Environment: real
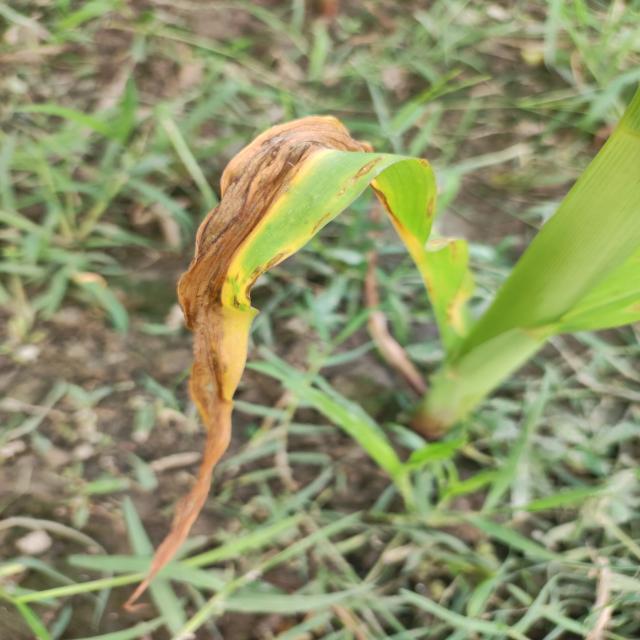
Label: nitrogen_deficiency